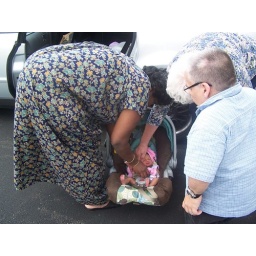
Adjusting her in the car seat after just coming home